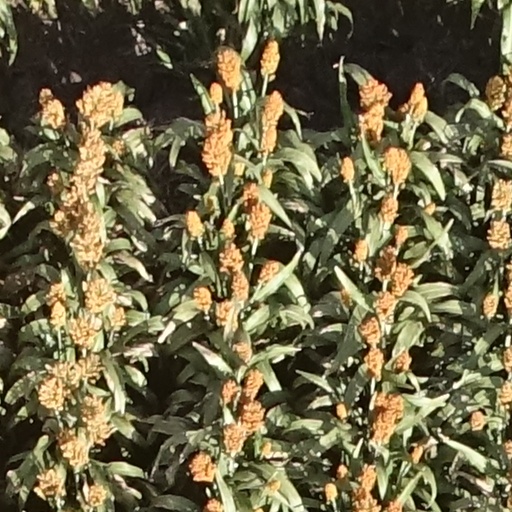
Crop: sorghum